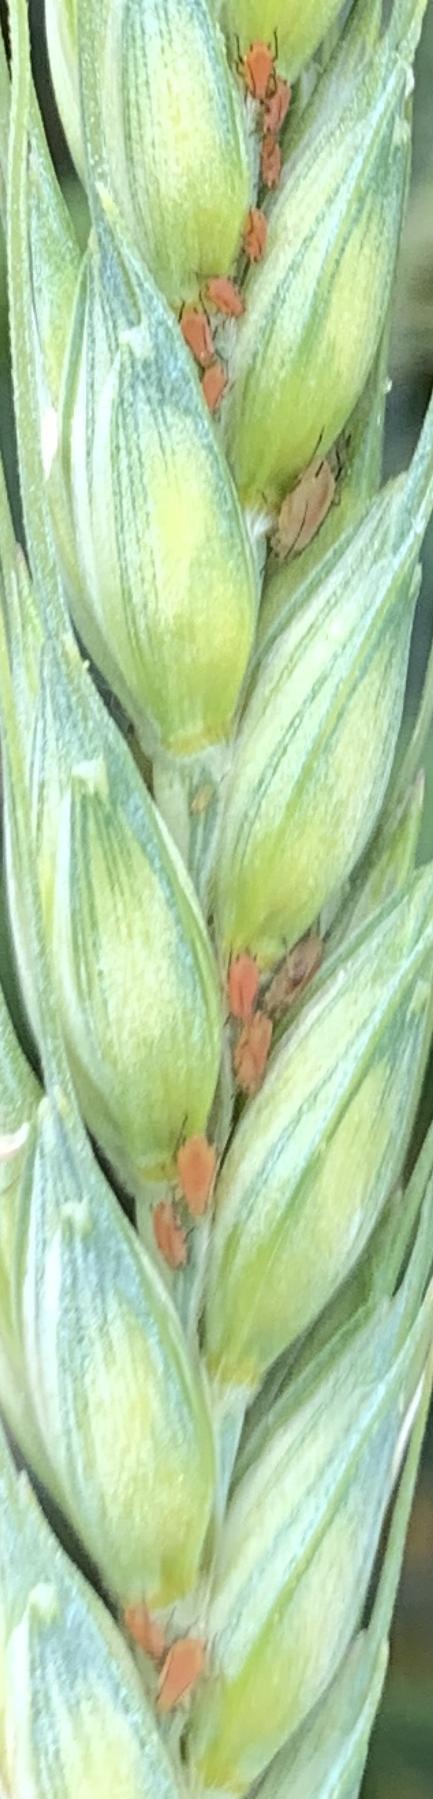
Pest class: english_grain_aphid